History of Apple Inc.

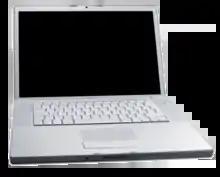
MacBook Pro Intel-based (2006)

A new iMac based on the G5 processor was unveiled August 31, 2004, and was made available in mid-September. This model dispensed with the base altogether, placing the CPU and the rest of the computing hardware behind the flat-panel screen, which is suspended from a streamlined aluminum foot. This new iMac, dubbed the iMac G5, was the "world's thinnest desktop computer", measuring in at around two inches (around 5 centimeters).